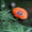
Label: poppy